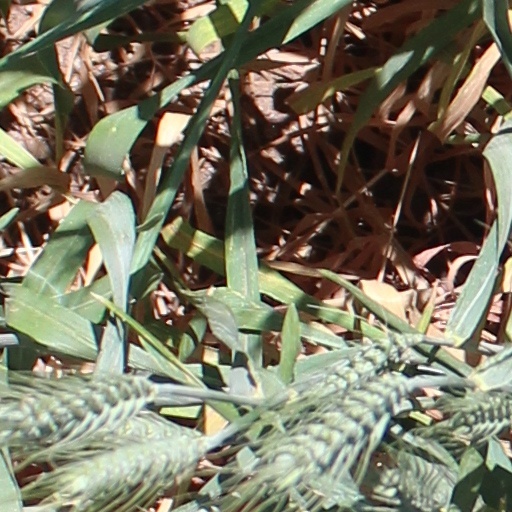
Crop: wheat